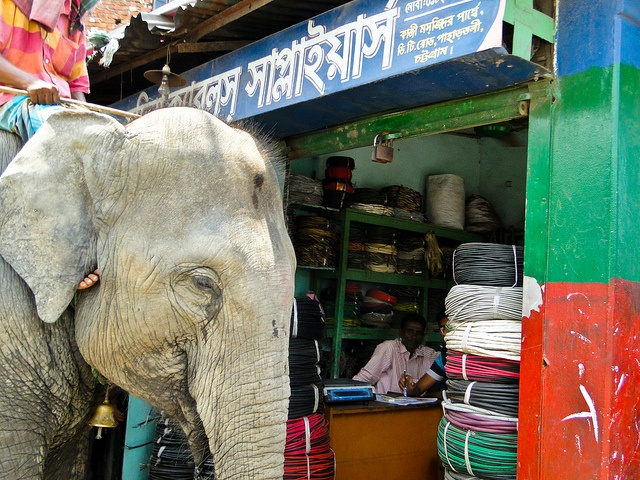
An elephant standing outside of a store filled with baskets.
An elephant standing outside a market on a street.
an elephant with a person on it's back standing outside a colorful building
In India, a man rides his elephant to the local store.
An elephant standing in front of a merchant's shop.